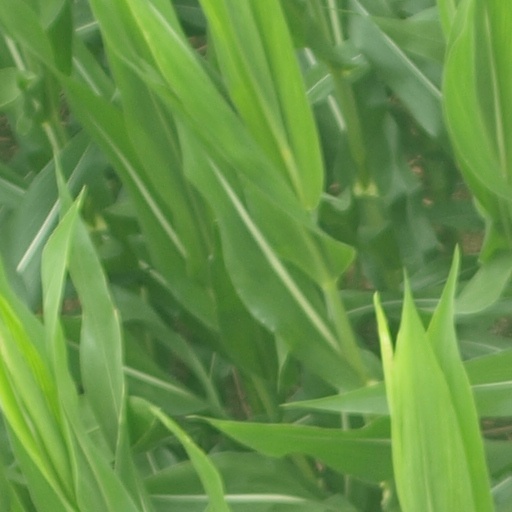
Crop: maize; corn